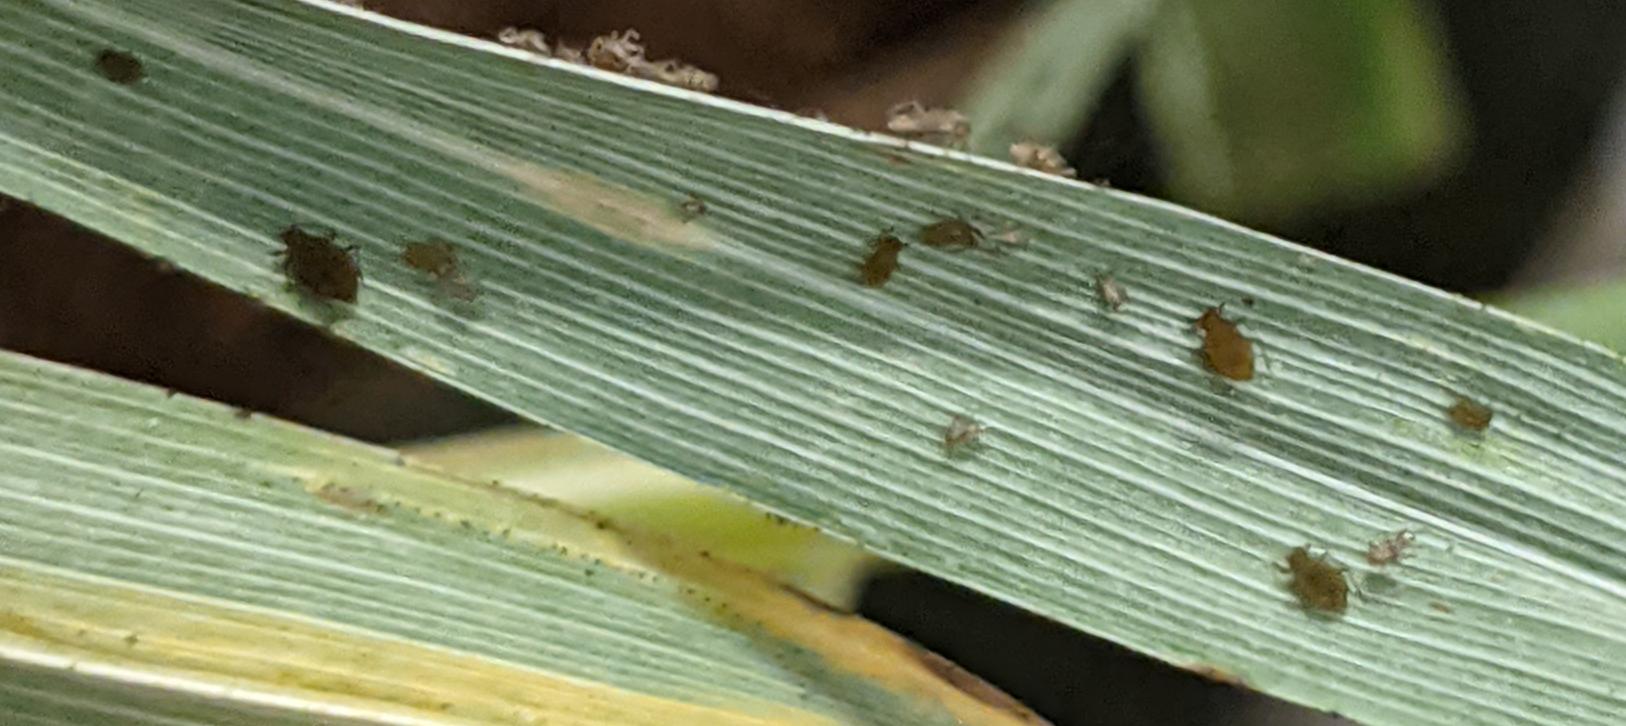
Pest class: bird_cherry_oat_aphid